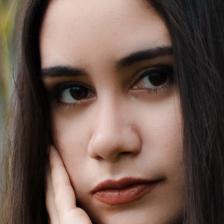
Label: faces